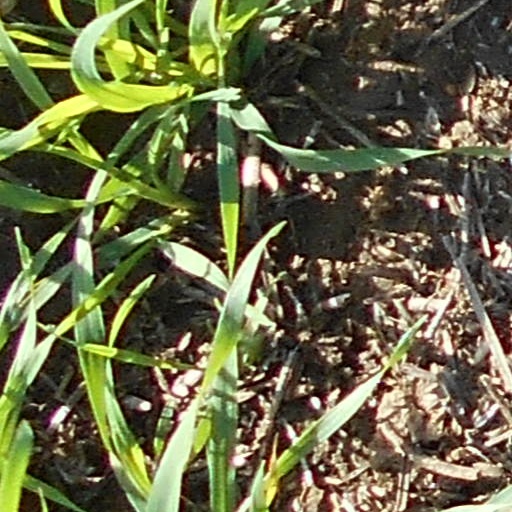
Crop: wheat